Ichthyosauria

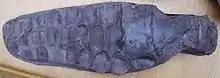
Ichthyosaur 'paddle' (Charmouth Heritage Coast Centre)

As derived species no longer have transversal processes on their vertebrae—again a condition unique in the Amniota—the parapophyseal and diapophysael rib joints have been reduced to flat facets, at least one of which is located on the vertebral body. The number of facets can be one or two; their profile can be circular or oval. Their shape often differs according to the position of the vertebra within the column. The presence of two facets per side does not imply that the rib itself is double-headed: often, even in that case, it has a single head. The ribs typically are very thin and possess a longitudinal groove on both the inner and the outer sides. The lower side of the chest is formed by gastralia. These belly ribs have a single centre segment and one or two outer segments per side. They are not fused into a real plastron. Usually two gastralia are present per dorsal rib.